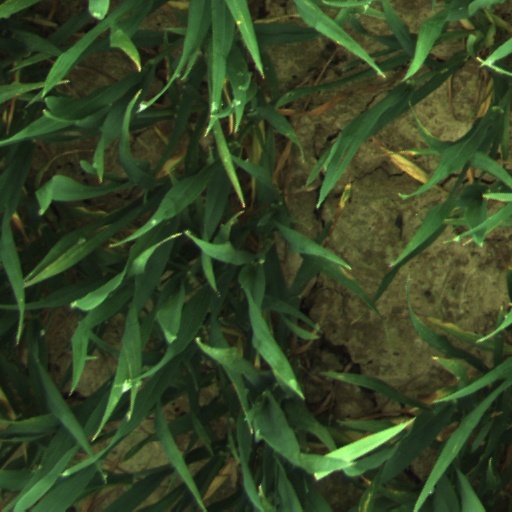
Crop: wheat